Adam Tomlinson

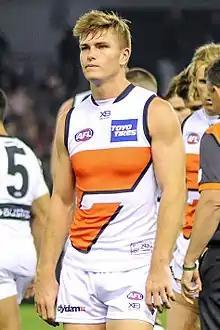
Tomlinson playing for Greater Western Sydney in April 2018

Adam Tomlinson (born 10 August 1993) is a professional Australian rules footballer who previously played for and in the Australian Football League (AFL).